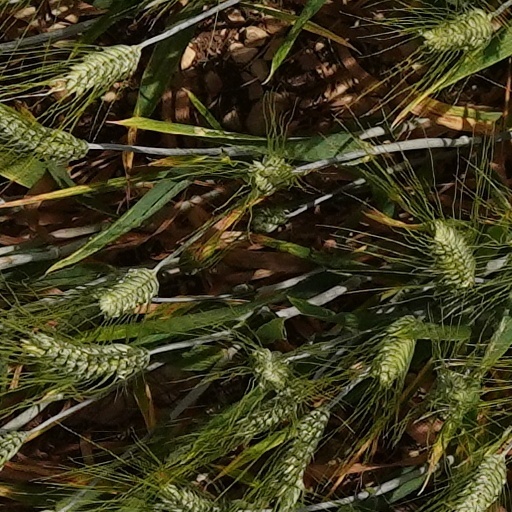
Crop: wheat